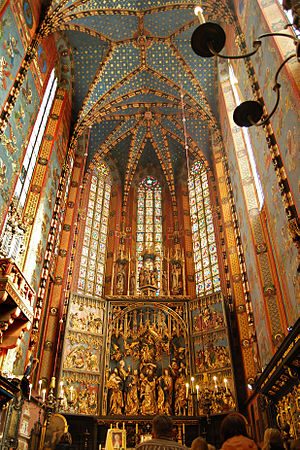
Kraków / Historie / Efterkrigstiden
Kraków er en gammel storby i den sydlige del af Polen tæt på landets grænse til Slovakiet. Byen ligger ved floden Wisła og er hovedstad i voivodskabet Lillepolen. Med sit areal på 326,8 km² og en befolkning på 774.839 indbyggere er byen den næststørste i Polen. Kraków var Europæisk kulturhovedstad i 2000.